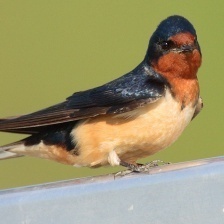
Species: BARN SWALLOW
Scientific name: HIRUNDO RUSTICA